Coffin from Hong Kong (film)

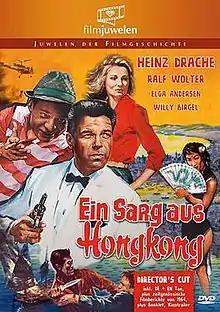

Coffin from Hong Kong is a 1964 West German thriller film directed by Manfred R. Köhler and starring Heinz Drache, Elga Andersen and Ralf Wolter. It is based on the 1962 novel of the same title by James Hadley Chase.